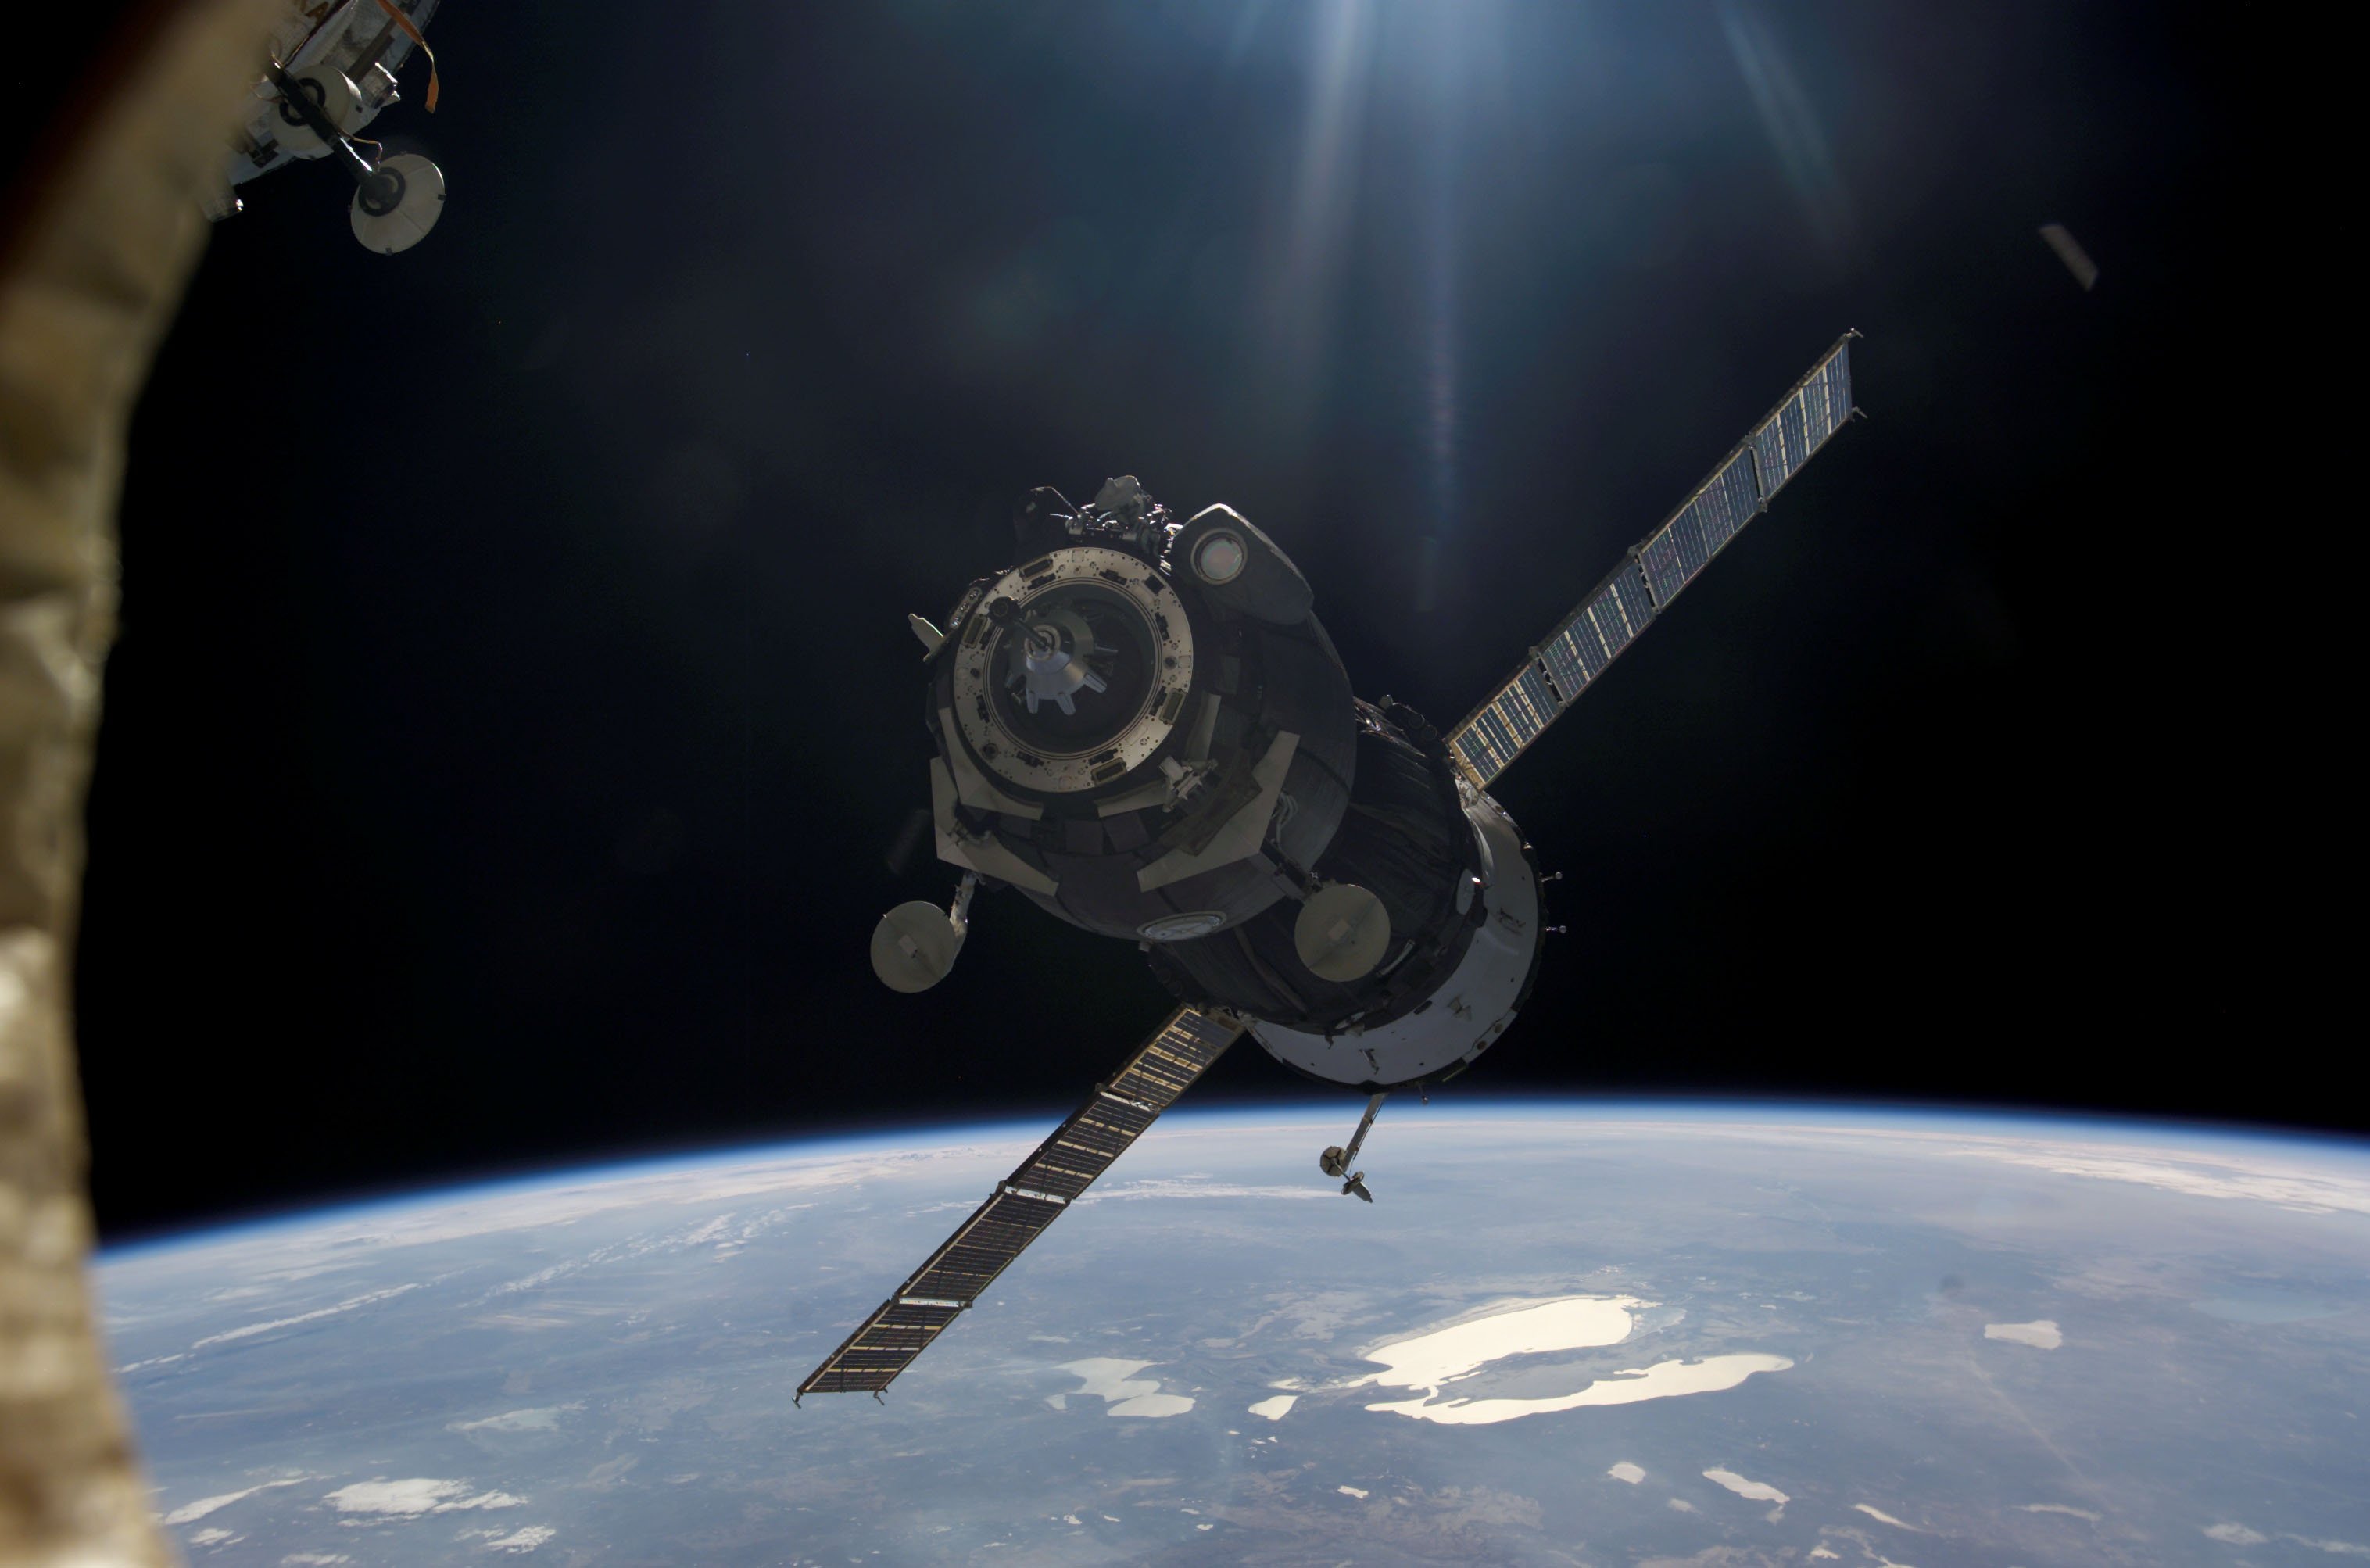
atmosphere, vehicle, space, darkness, satellite, nasa, outer space, earth, globus, screenshot, iss, aerospace, macro photography, international space station, space station, astronomical object, atmosphere of earth